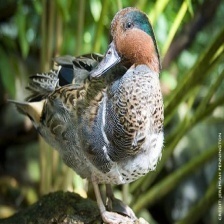
Species: TEAL DUCK
Scientific name: ANAS CRECCA
ImageNet parent category: drake